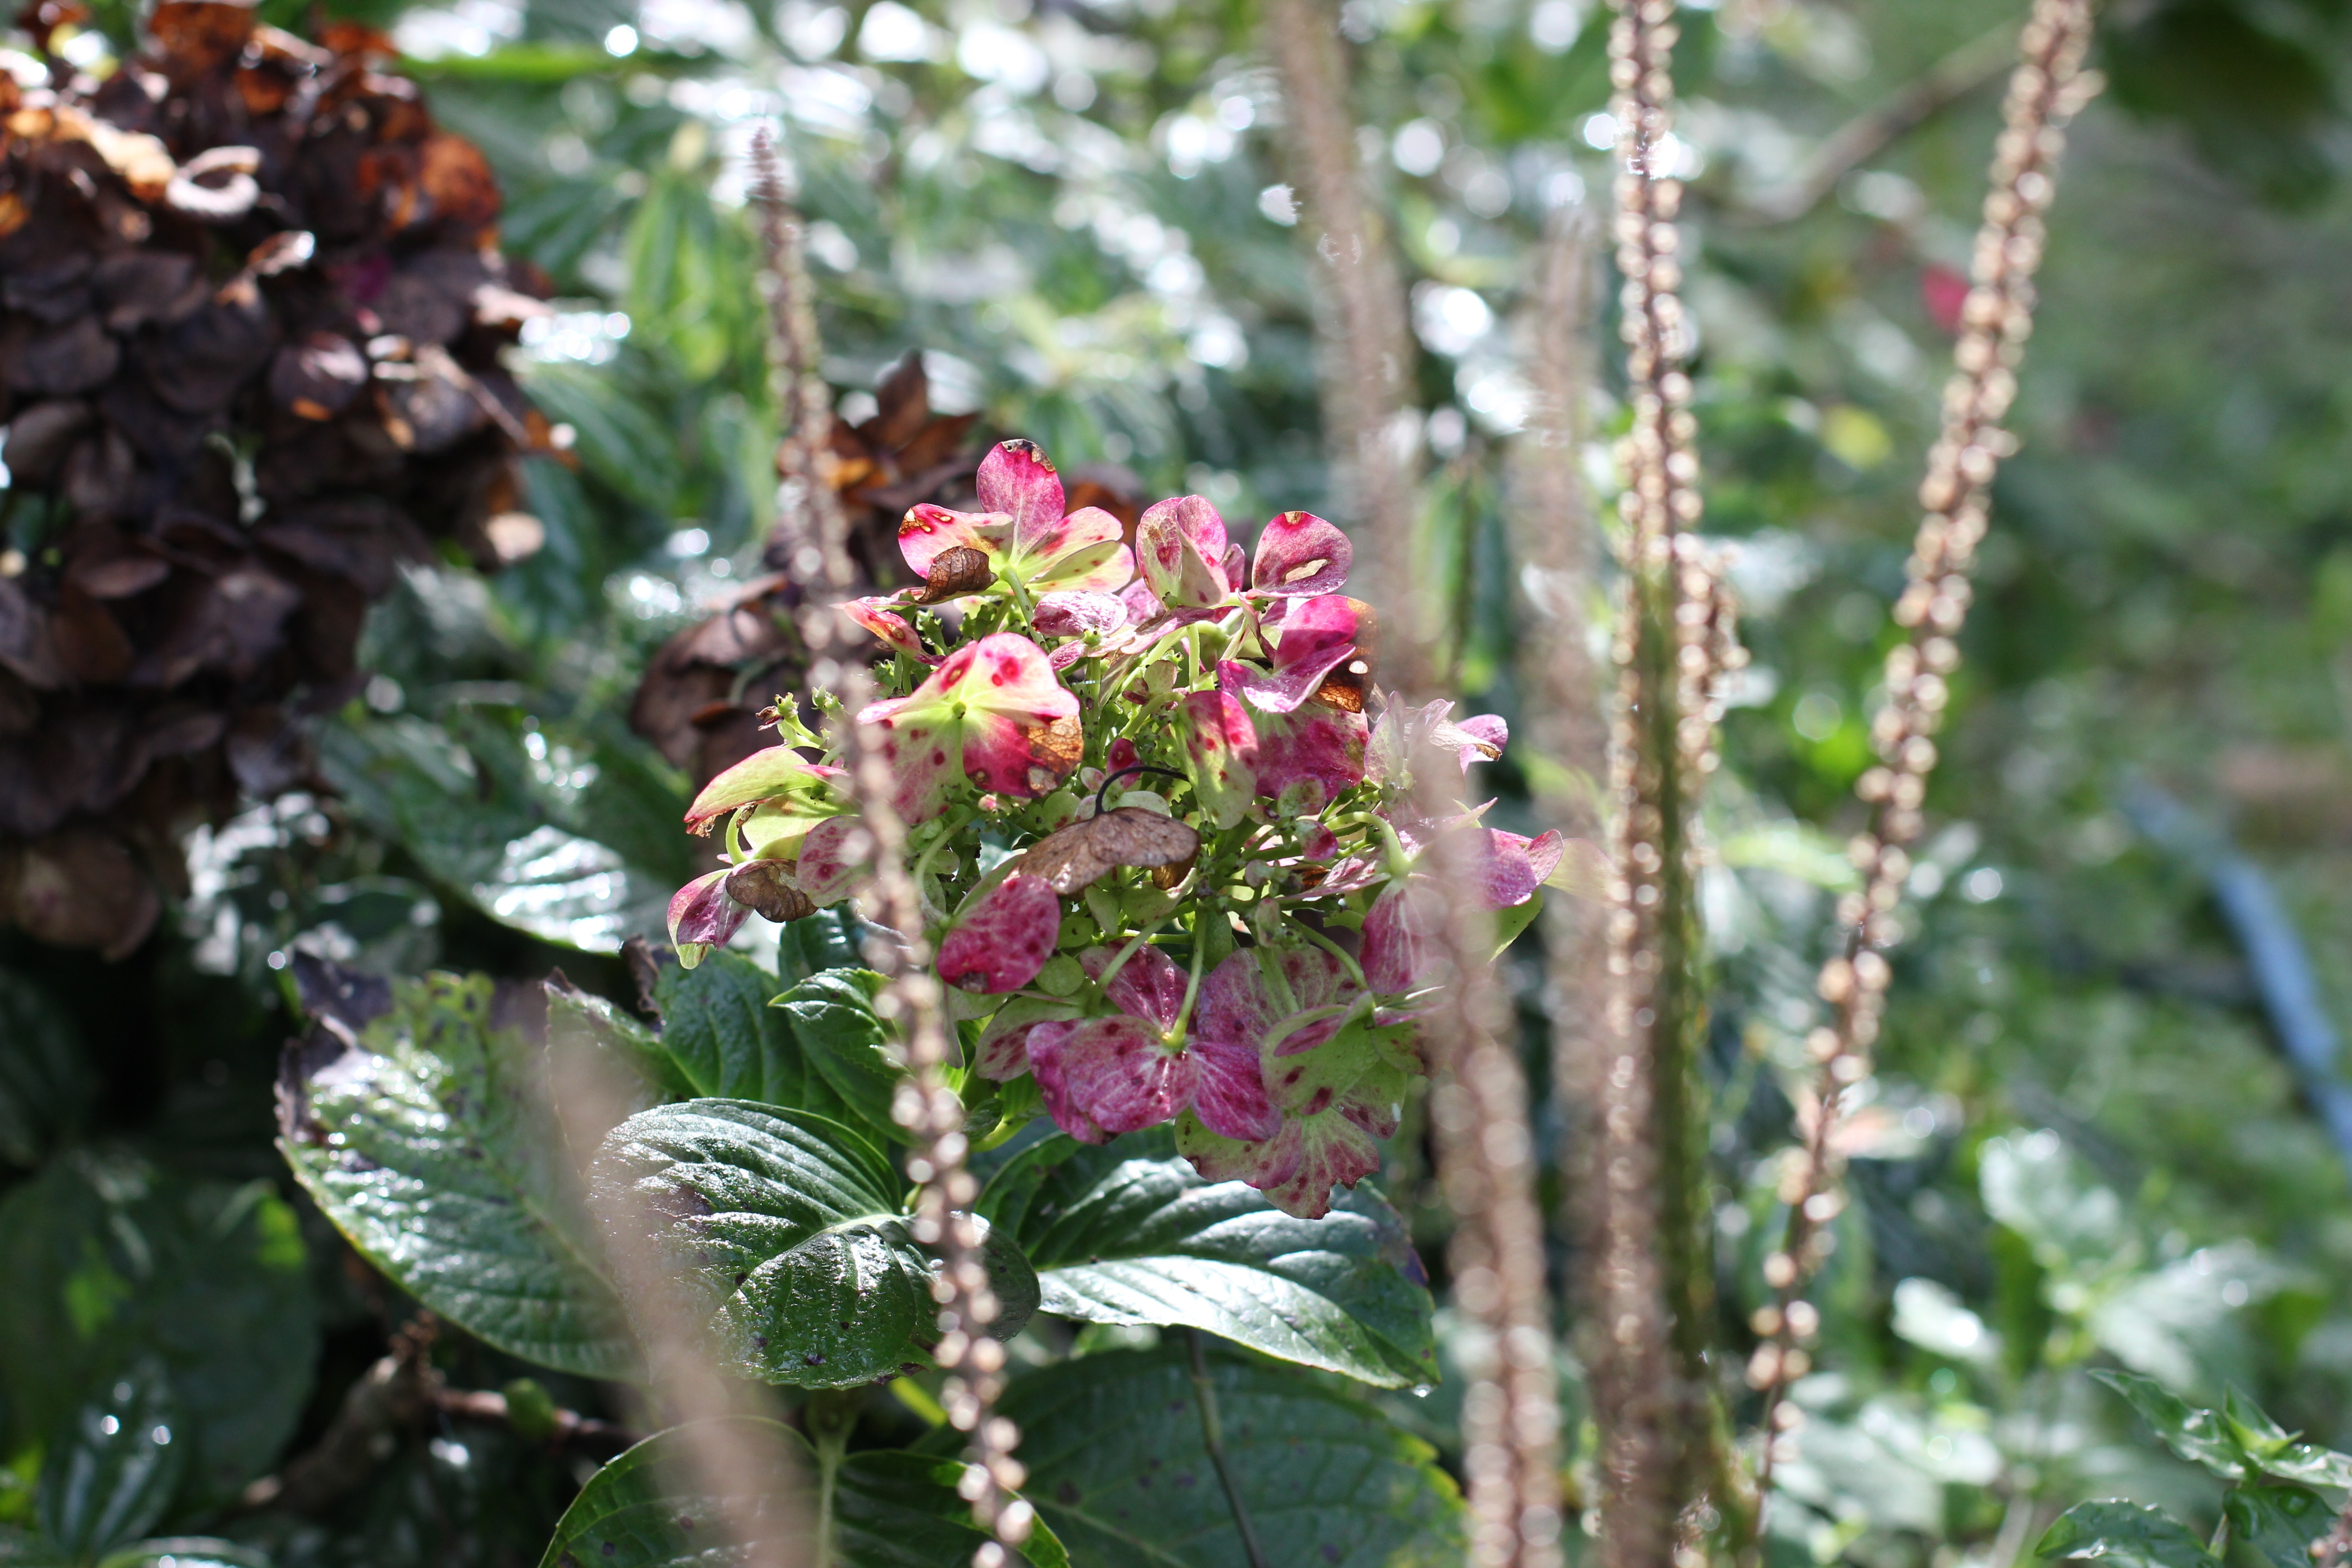
nature, branch, blossom, plant, leaf, flower, produce, evergreen, botany, garden, flora, wildflower, shrub, flowering plant, land plant